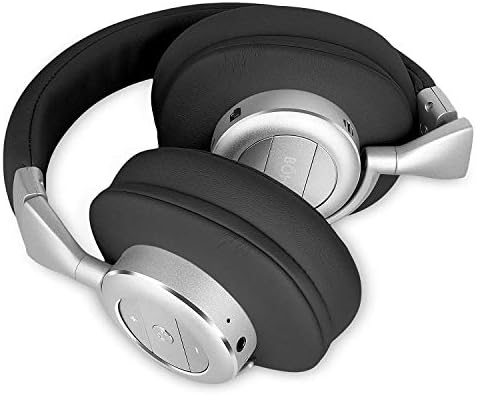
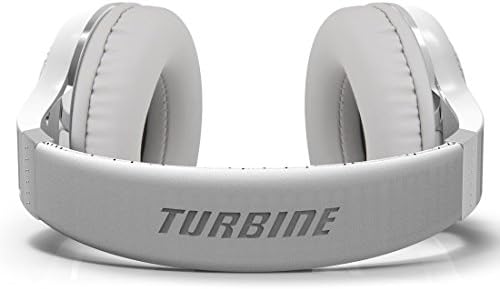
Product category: headphones
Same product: no